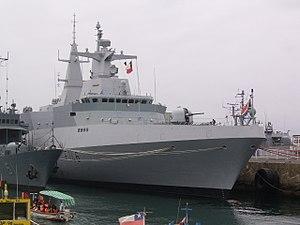
La Classe Valour, est une série de frégates furtives construite pour les marines sud-africaine et algérienne par la firme allemande Howaldtswerke-Deutsche Werft conceptrice de la famille de navires de guerre multi-fonctions MEKO.